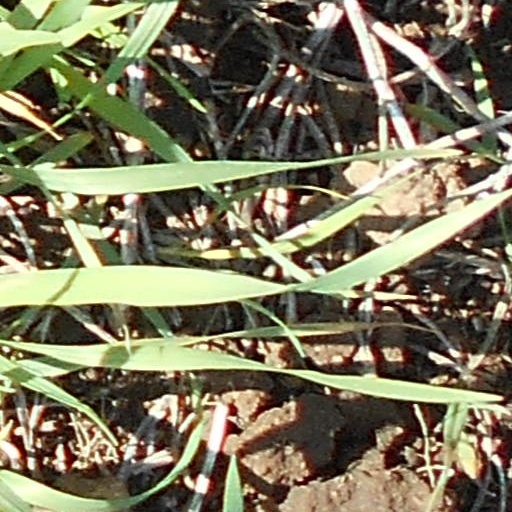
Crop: wheat